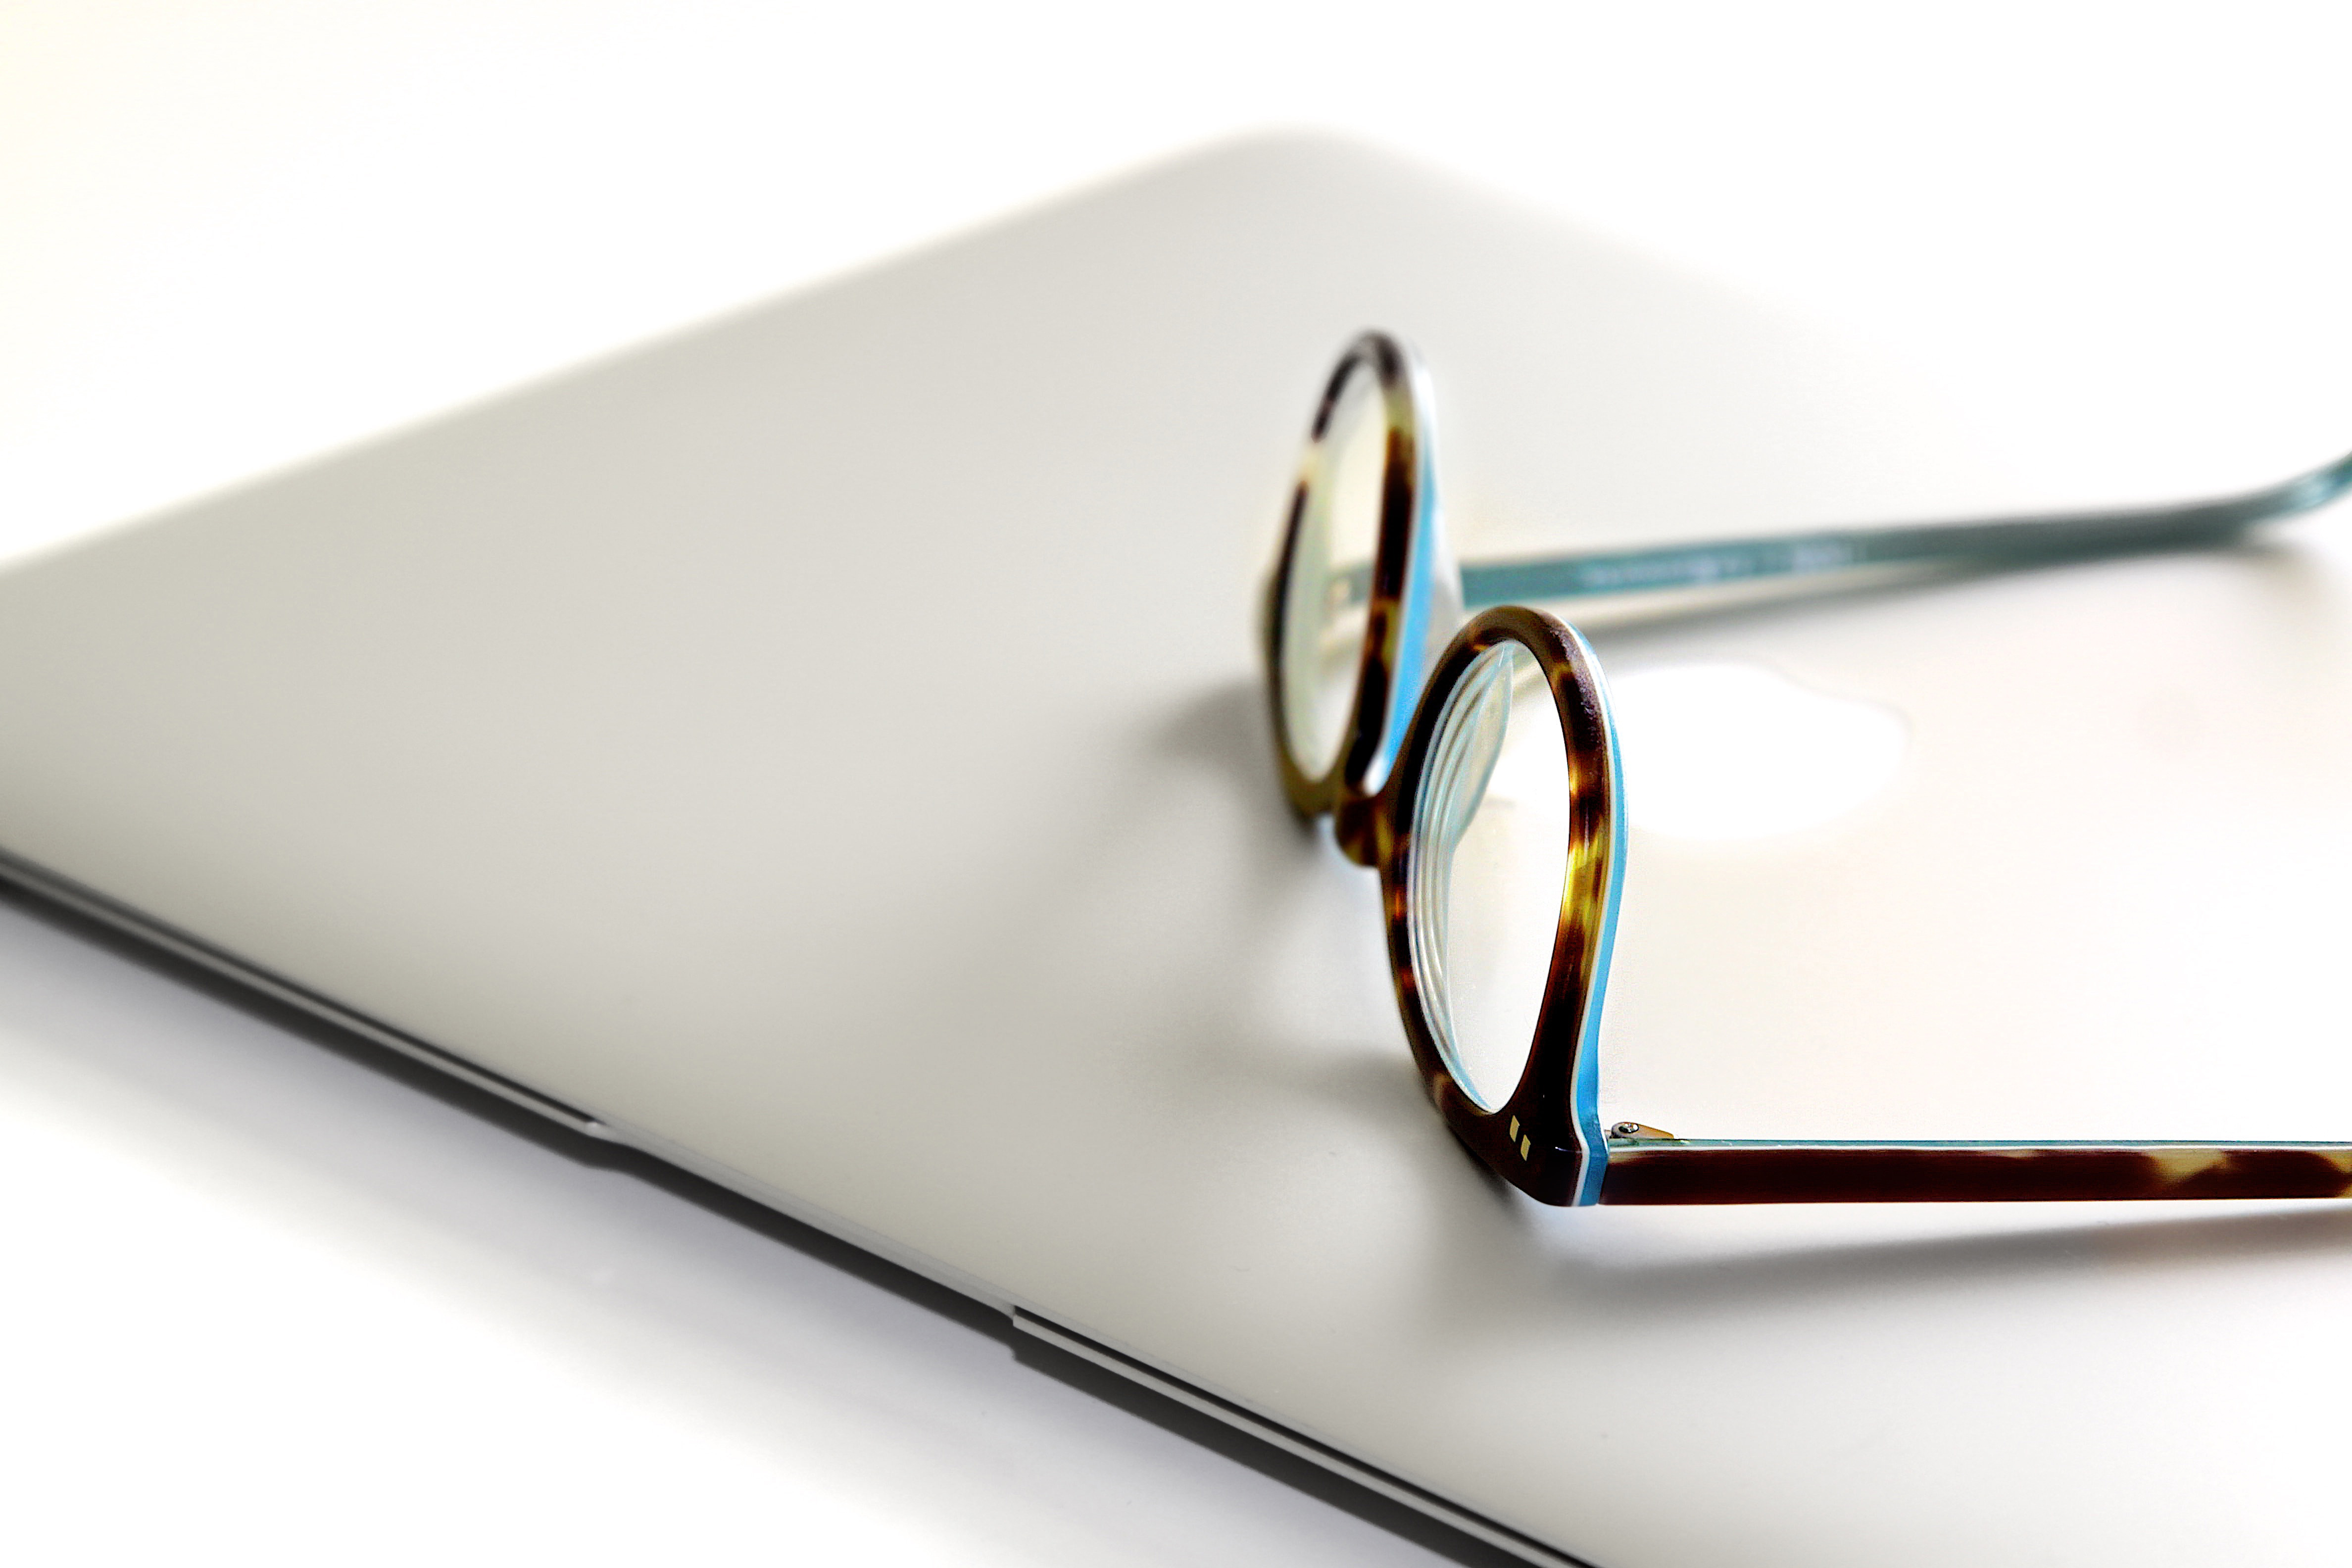
glasses, eyewear, vision care, Transparent material, fashion accessory, glass